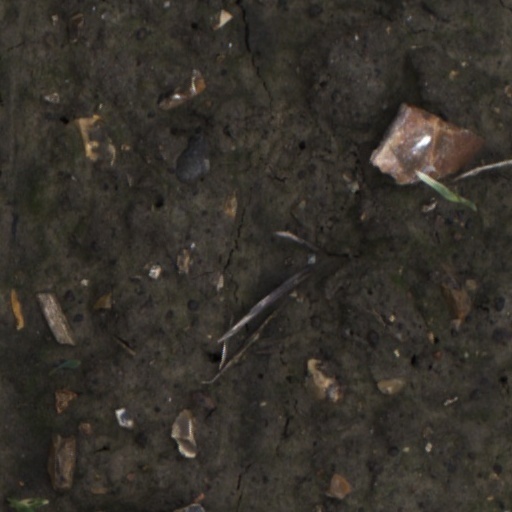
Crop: wheat